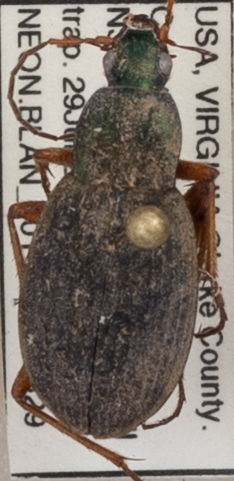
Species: Chlaenius aestivus
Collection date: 2021-06-29
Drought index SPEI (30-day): -0.03
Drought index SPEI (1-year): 0.54
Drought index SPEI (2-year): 0.39